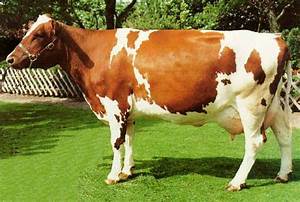
Label: mucca